Alpine pika

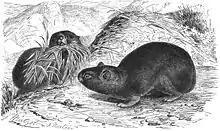
Illustration by Gustav Mützel

The alpine pika is a generalist herbivore, mainly foraging for mosses, trees branches, pine nuts, and plant stems, which it gathers during the summer to create haypiles for use in winter. These haypiles were estimated by I.V. Travina in 1984 to be as much as 30 kg per hectare (12 kg per acre) when the population density is around 10 to 12 individuals per hectare. This store would sometimes be shared with other species such as reindeer. In 1978, Khlebnikova documented the influence exerted by the alpine pika on plant diversity and composition in the regions they inhabit. These include reduced seed content of the soil, decreased ratio of flowering plants, and slow succession of plants such as the Siberian pine due to the pika's foraging on young trees. The remnants of the haypiles, however, might facilitate plant growth and the accumulation of pellets that create spots of nitrophilic vegetation (vegetation rich in nitrogen).